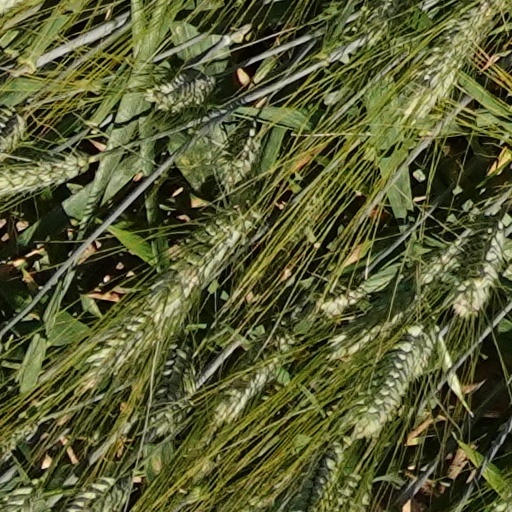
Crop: wheat